Sagalassos

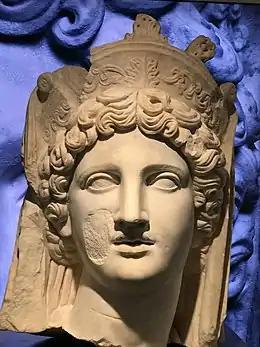
Head of Demeter, Roman Imperial period, 2nd century CE

The Roman Empire absorbed Pisidia after the Attalids and it became part of the province of Asia. In 39 BCE it was handed out to Galatian client king Amyntas, but after he was killed in 25 BCE Rome turned Pisidia into the province of Galatia. Under the Roman Empire, Sagalassos became the important urban center of Pisidia, particularly favoured by the Emperor Hadrian, who named it the "first city" of the province and the center of the imperial cult. Contemporary buildings have a fully Roman character.